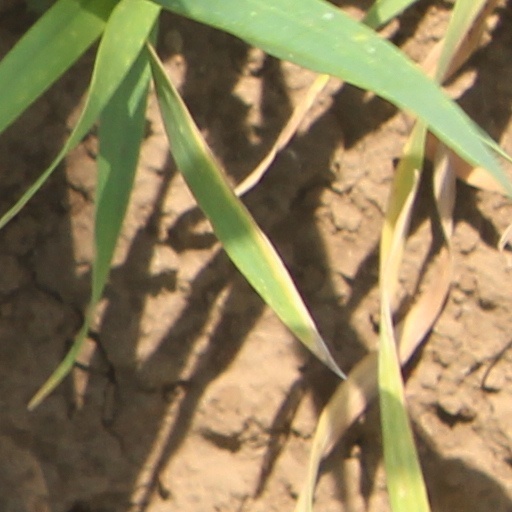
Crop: wheat